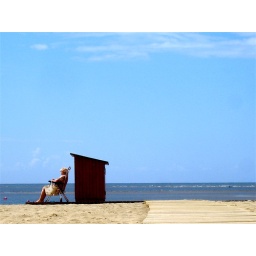
the box gave her protection from the fierce and chilly wind at isla canela beach in andalucia (spain).